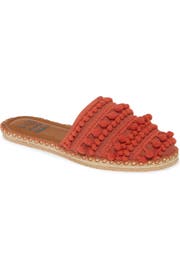
row of fluffy pompoms bring playful movement to every step in this boho chic canvas slide grounded by a jute wrapped sole